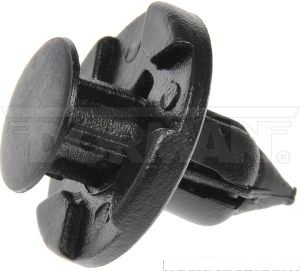
مشبك تثبيت غطاء الزجاج - NISSAN  ALTIMA ( 2011)
مشبك تثبيت غطاء الزجاج - NISSAN ALTIMA ( 2011) If product description isn't matching, just WhatsApp us – we sell all types of products. إذا لم يكن وصف المنتج مطابقًا، راسلنا واتساب – نحن نبيع جميع أنواع القطع. Brand / الماركة: NISSAN Part Number / رقم القطعة: '961031 Fitment Details | تفاصيل التركيب Model / السيارة: ALTIMA Variant / النوع: Front / Rear / Front Left / Front Right / Rear Left / Rear Right Year(s) / الموديل: Year :- 2011 Fits: ALTIMA – Front / Rear / Front Left / Front Right / Rear Left / Rear Right – Year :- 2011 يركب على: ALTIMA – Front / Rear / Front Left / Front Right / Rear Left / Rear Right – Year :- 2011 Availability | توفر القطعة القطعة Original موجودة أو نقدر نوفرها بسرعة. نوفر فقط قطع مضمونة لأغلب السيارات. This original part is in stock or can be arranged fast. We only supply verified genuine parts. Price & Fitment | السعر والتركيب السعر ممكن يختلف حسب السيارة. راسلنا واتساب للتأكيد قبل الطلب. Price may vary based on model. WhatsApp us to confirm before placing order. About MHAM | مهام – Trusted Auto Parts Store in Kuwait | محل قطع غيار موثوق في الكويت MHAM Auto موجود في الفروانية – الكويت، متخصصين في بيع قطع غيار السيارات الأصلية أونلاين وداخل الكويت. 📍 Location: Farwaniya, Kuwait 📧 Email: mham.software.team@gmail.com 📞 Phone: +965 509 79677 ✅ نوفر أكثر من 1.2 مليون قطعة غيار سيارات لجميع الأنواع والموديلات، مثل: كمبريسر مكيف (A/C Compressors) تحكم تكييف داخلي (HVAC Panels) محركات الدفع الرباعي (4WD Actuators) بواجي كاملة (Spark Plug Kits) وأكثر من كذا بكثير... جميع القطع أصلية أو نفس الأصلي OEM ومضمونة من ناحية الجودة والأداء. مناسب للمستهلك العادي أو الورش والميكانيكيين. ✅ إذا تبحث عن قطع غيار سيارات في الكويت، MHAM Auto هو وجهتك الموثوقة.
Brand: NISSAN
Category: Vehicles & Parts > Vehicle Parts & Accessories > Motor Vehicle Parts > Motor Vehicle Window Parts & Accessories > Window Seals